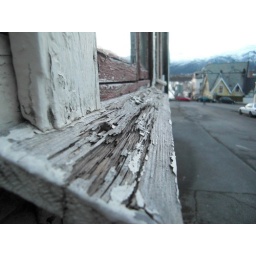
A window sill of the white house that miraculously didn't burn down in 1904 in Aalesund, NorwayNovember 2008